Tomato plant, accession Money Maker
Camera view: horizontal (90 deg, fisheye); turntable rotation: 30 degrees
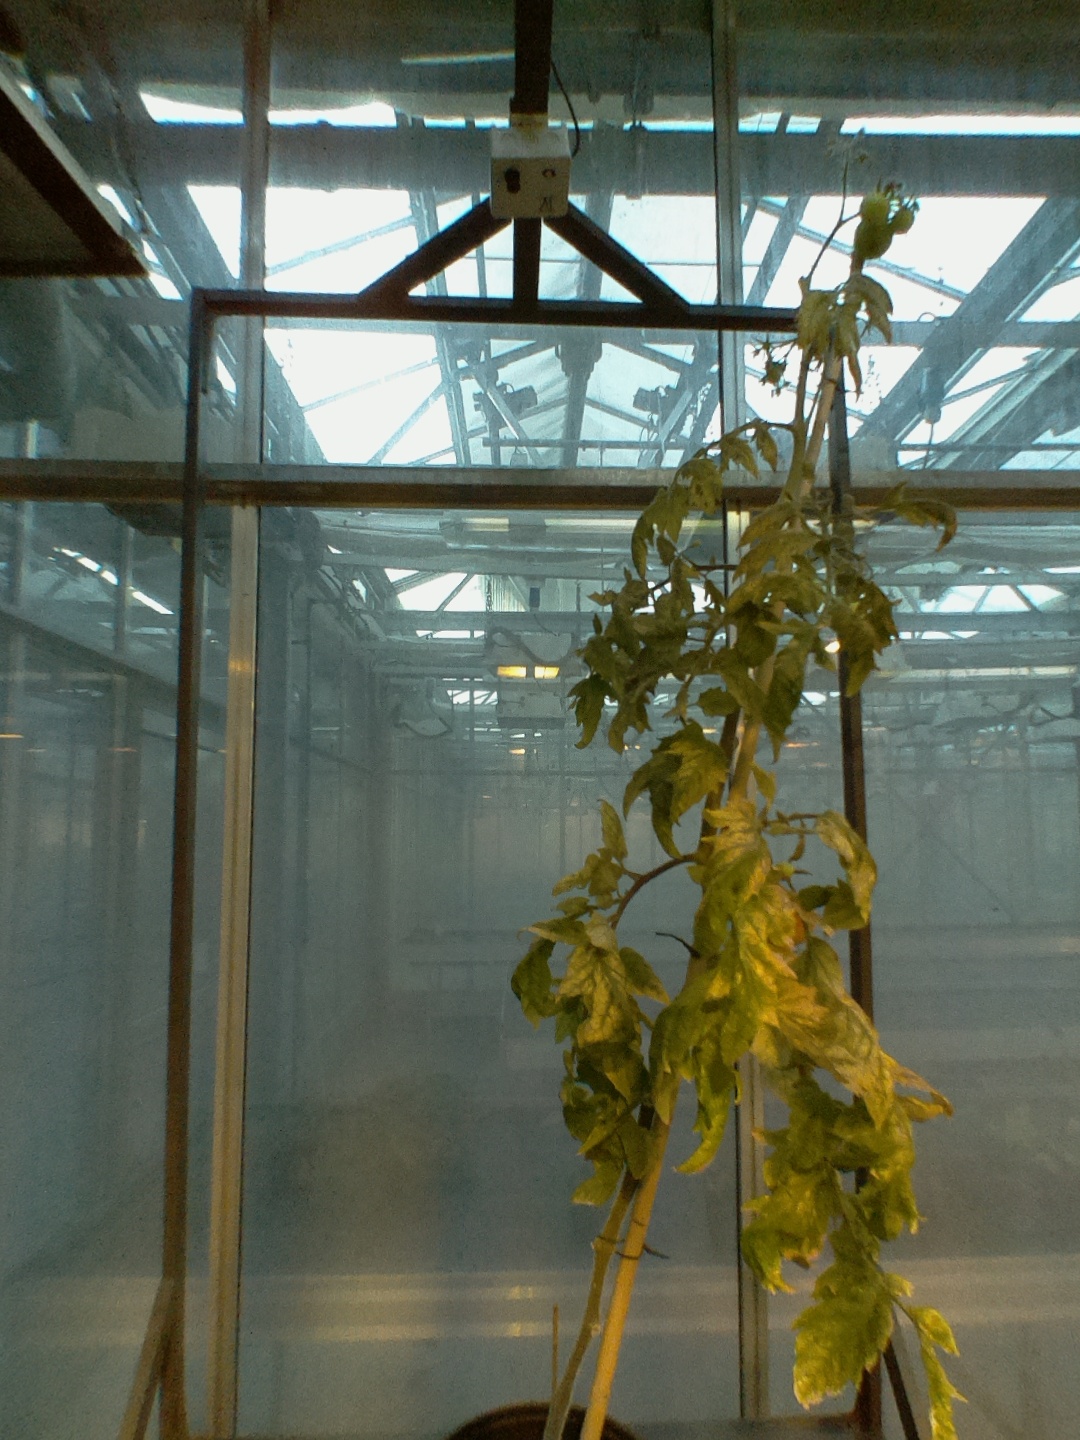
BBCH growth stage 83: 30%-40% of fruits show typical fully ripe color